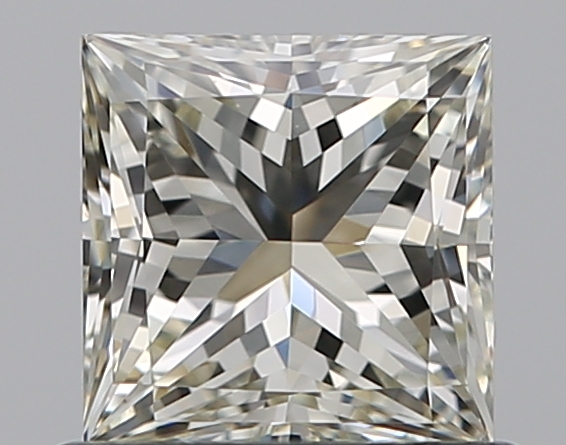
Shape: princess
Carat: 0.72
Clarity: VS2
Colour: M
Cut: EX
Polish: VG
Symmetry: VG
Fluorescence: N
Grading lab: GIA
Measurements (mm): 4.95 x 4.88 x 3.54